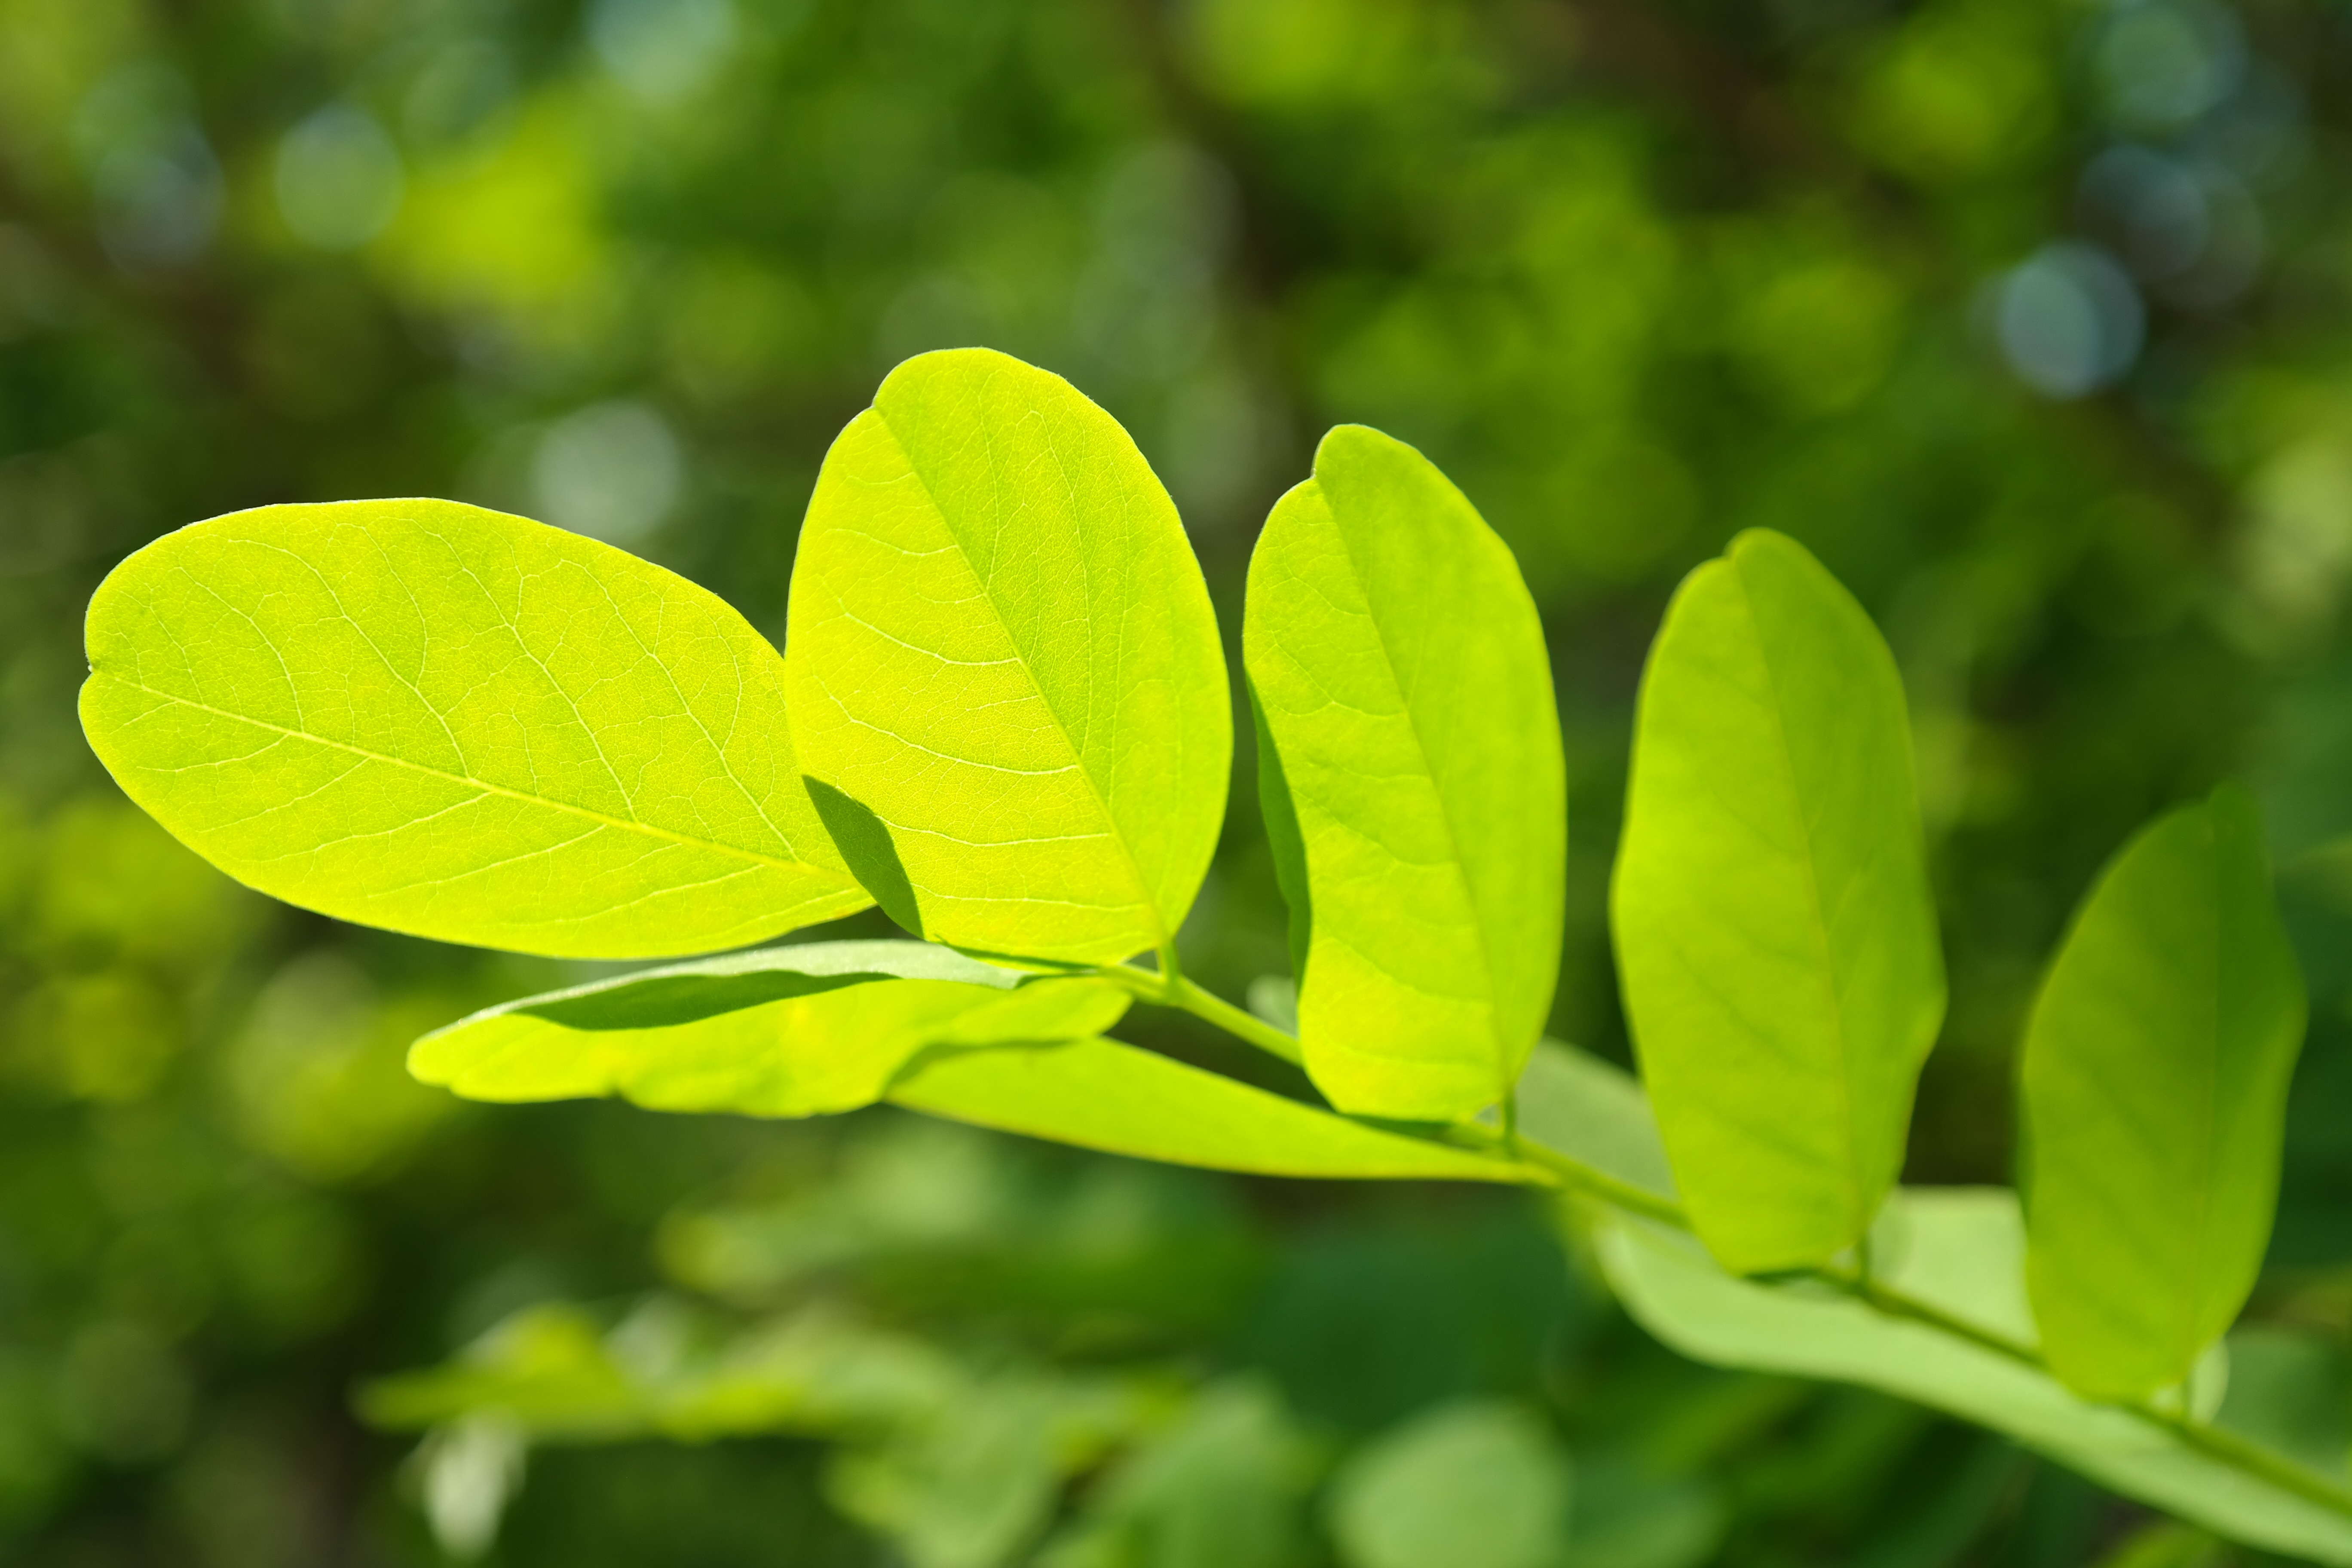
tree, nature, grass, branch, blossom, light, plant, sunlight, leaf, flower, petal, green, botany, chlorophyll, yellow, flora, wildflower, deciduous tree, leaves, translucent, shrub, bright, bees, filigree, light green, back light, macro photography, ornamental plant, shades of green, leaf structures, flowering plant, dark green, shine through, leaf veins, bright green, robinia pseudoacacia, robinia, summer green deciduous tree, park tree, false acacia, common maple, silver rain, early summer pasture plant, leaf green, general schotendorn, summer green, land plant